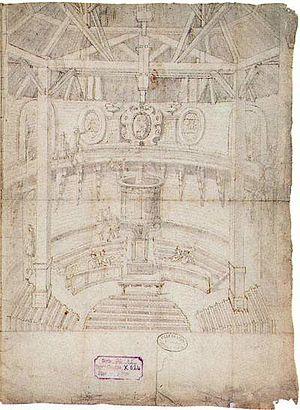
Dessin du temple dit ""du Paradis"" situé à Lyon et bâti dans les années 1560. plume et encre brune, lavis gris, sur traits à la mine de plomb. Archives municipales de Lyon
Le Temple de Paradis ou Lyon, intérieur du Temple de Paradis est un tableau de Jean Perrissin peint entre 1569 et 1570. L'œuvre est exposée au musée international de la Réforme à Genève.
Jean Perrissin est un artiste français, peintre, graveur et architecte. Il est connu notamment pour son rôle dans la réalisation du recueil des Quarante Tableaux, et est l'un des peintres les plus marquants du XVIᵉ siècle avec Jean Maignan.